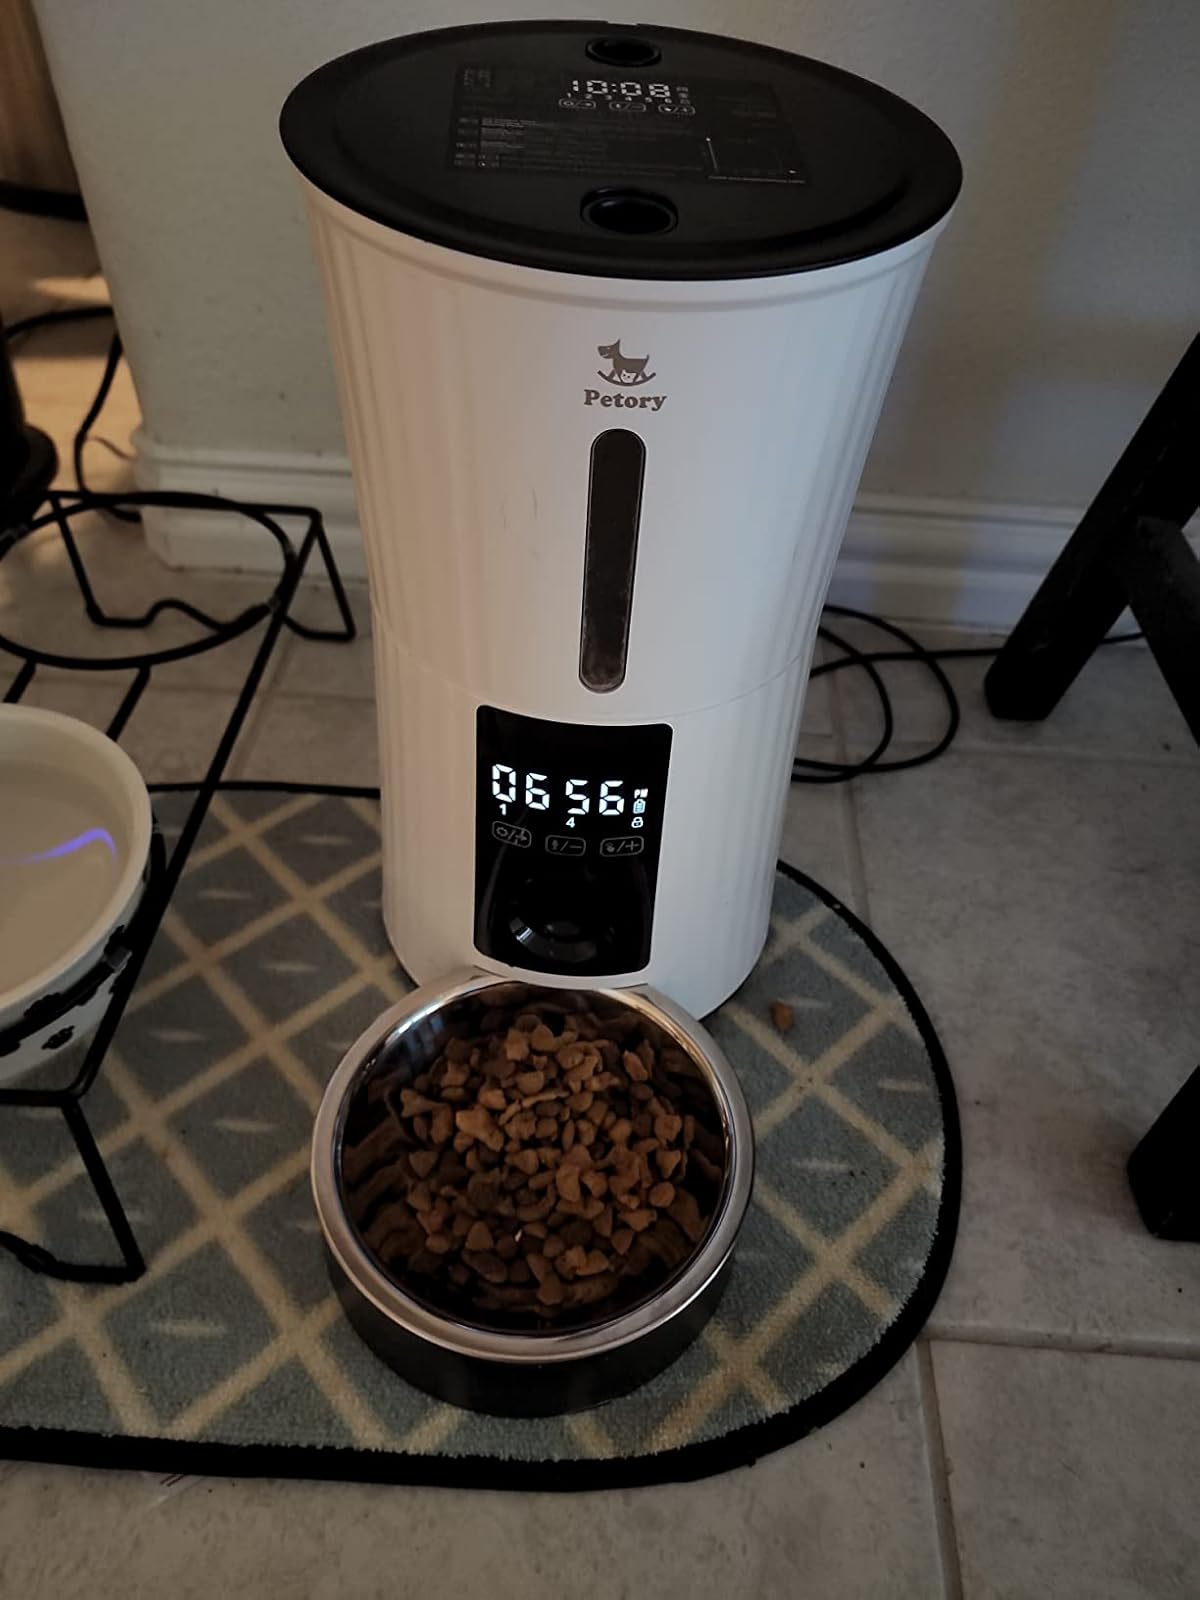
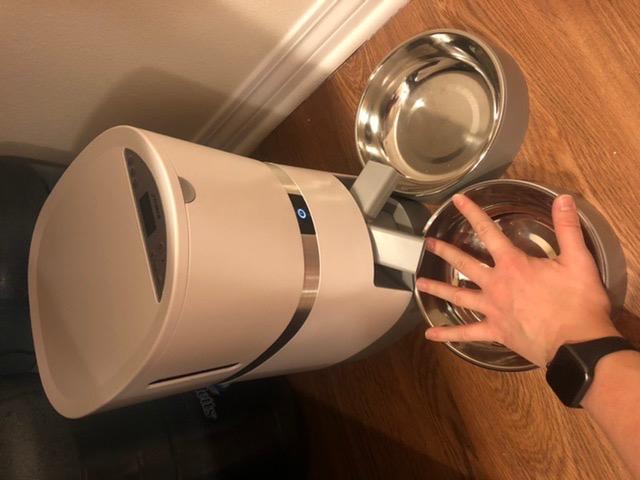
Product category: items_feeder
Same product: no